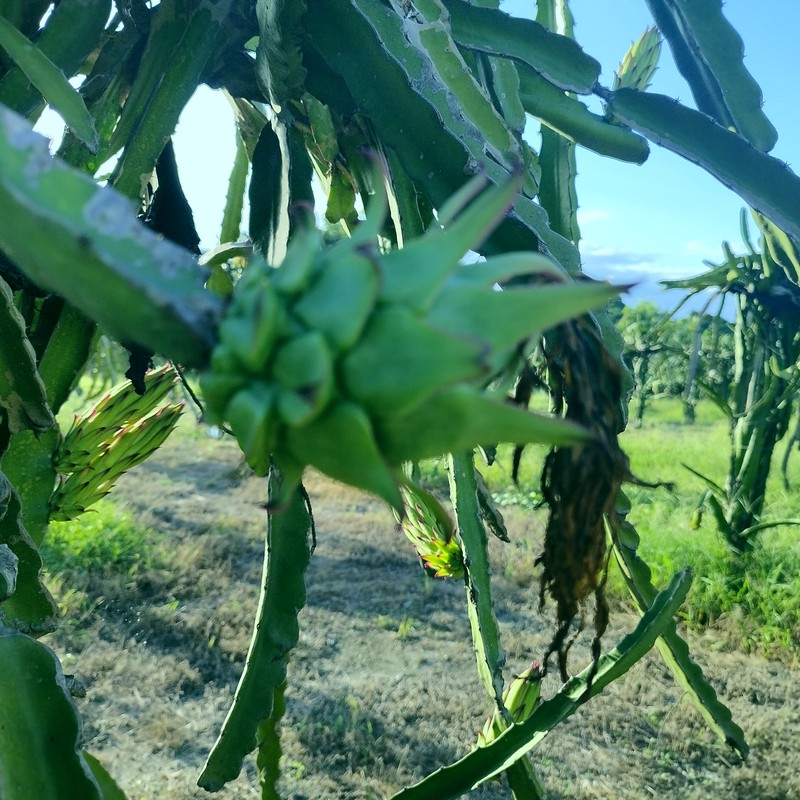
Label: Immature Dragon Fruit